Michael Sheen

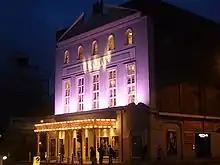
The Old Vic, where Sheen starred in a successful revival of "Amadeus" in 1998. The play later transferred to Broadway.

From 1998 to 1999 Sheen starred as Mozart in a successful revival of "Amadeus". The Peter Hall-directed production was staged at the Old Vic, London, and later transferred to the Music Box on Broadway. Ben Brantley, chief theatre critic for "The New York Times", was particularly vocal in his praise. He noted that "Mr. Sheen elicits a real poetry from the role" and felt that, while watching him, "you start to appreciate the derivation of the term star. This actor is so luminous it's scary!" "The Independent" found him "quite stunning as Mozart. His fantastically physical performance convinces you of his character's genius and the play catches fire whenever he's on stage." Sheen was nominated for a Laurence Olivier Award for Best Supporting Performance and an Outer Critics Circle Award for Outstanding Actor. In 1999, Sheen explored the role of Jimmy Porter in the National Theatre's production of "Look Back in Anger". In 2003, Sheen described the production as "the most enjoyable thing I've ever done ... everything came together". "Sheen has cornered the market in explosive energy", said "The Independent", "but this thrilling performance is his finest yet." The "Financial Times" noted: "As Jimmy Porter, a role of staggering difficulty in every way, Michael Sheen gives surely the best performance London has yet seen from him ... You hang on every word he utters ... This is a dazzlingly through-the-body performance." He was nominated for a Laurence Olivier Award for Best Actor and an Evening Standard Award for Best Actor.